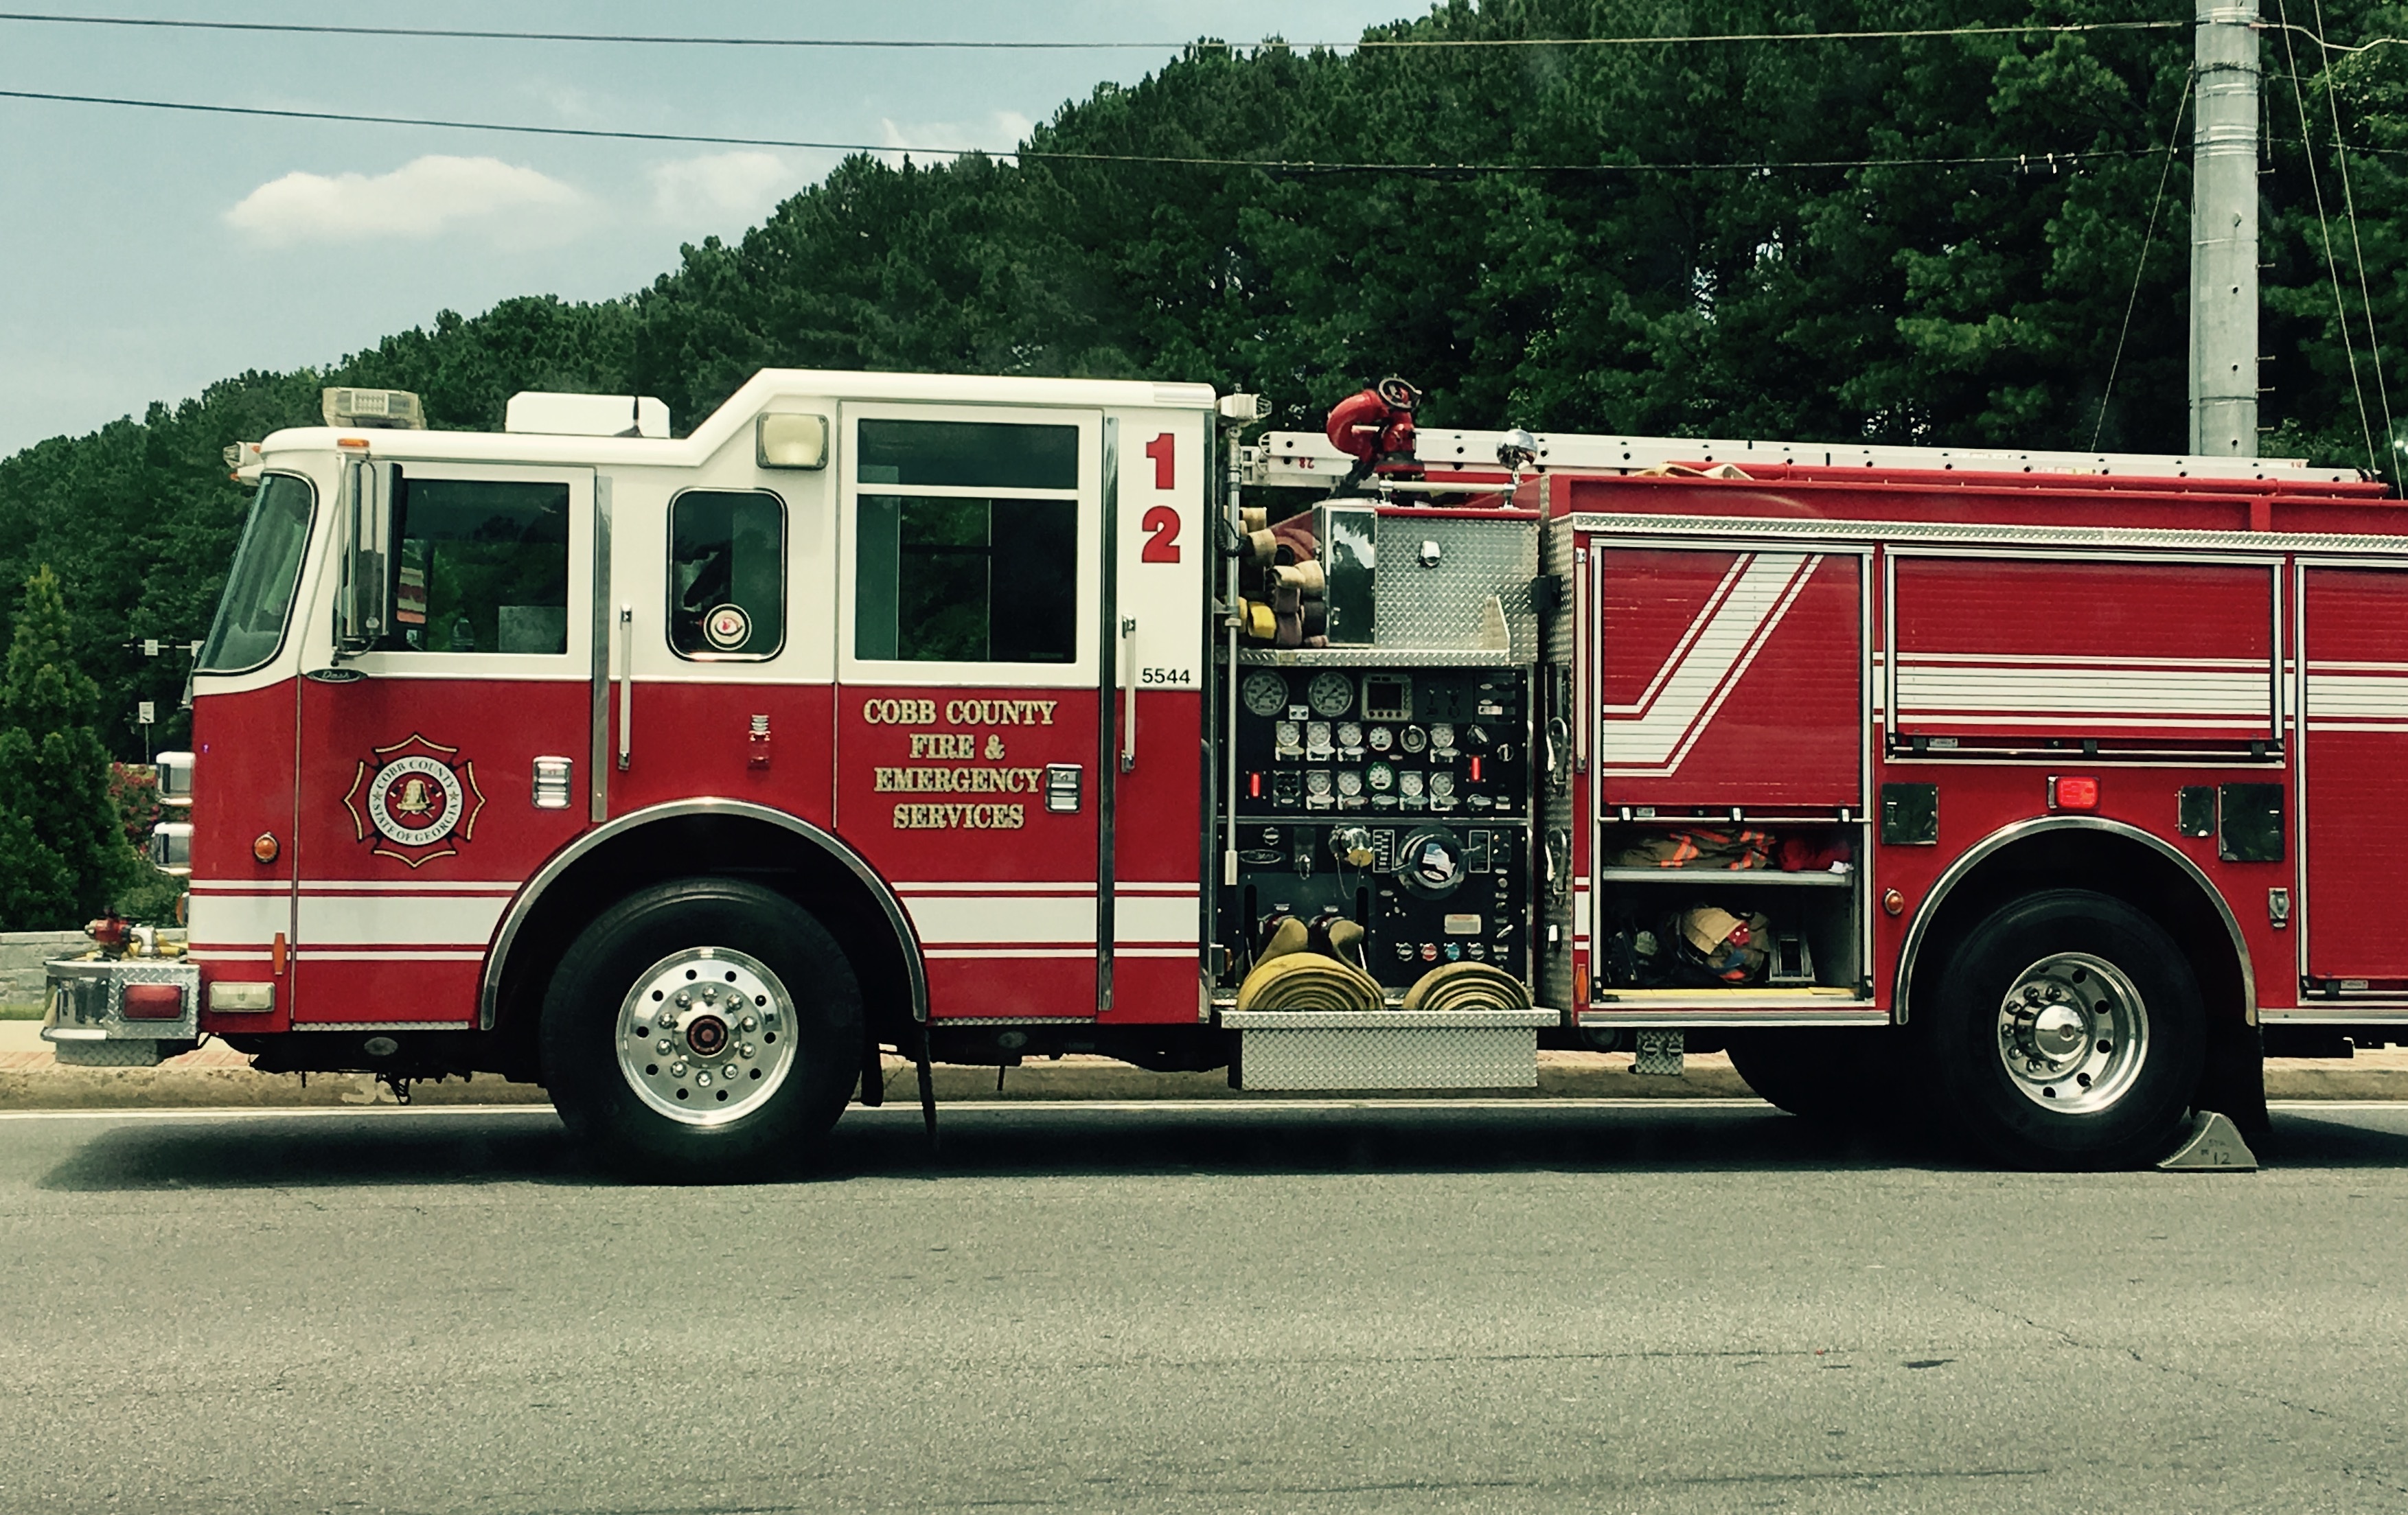
transport, truck, vehicle, fire truck, motor vehicle, emergency service, fire department, emergency, firefighter, rescue, land vehicle, cobb county, fire apparatus, emergency vehicle